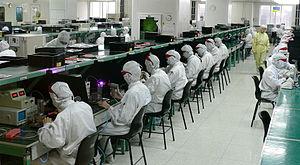
Foxconn Technology, officiellement Hon Hai Precision Industry Company Ltd, est un groupe industriel taïwanais spécialisé dans la fabrication de produits électroniques, principalement implanté en République populaire de Chine, dans la ville de Shenzhen mais présent dans de nombreux autres sites et pays.